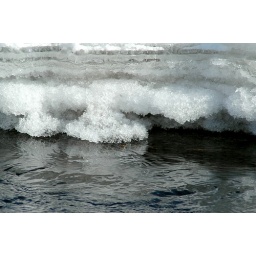
river ice Tweed Ontario frozen patterns caused by freezing splashing water and water levels changing in early spring.